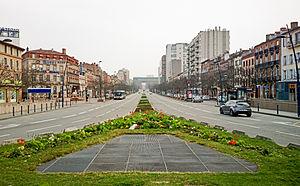
Les allées Jean-Jaurès sont une avenue de Toulouse reliant le métro Jean-Jaurès à la gare Matabiau.